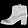
Label: Ankle boot